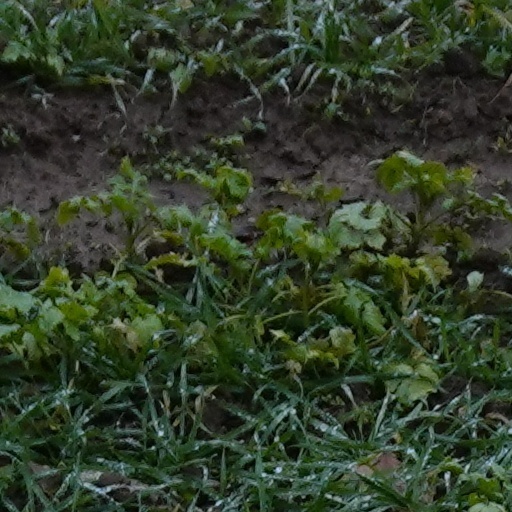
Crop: wheat